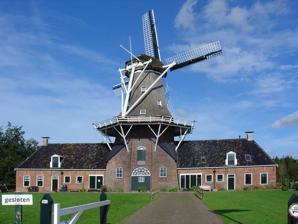
Building: Woldzigt, Roderwolde
Country: Netherlands
Year built: 1852
Woldzigt, Roderwolde Woldzigt , September 2009 Origin Mill name Woldzigt Mill location Hoofdstraat 38, 9315 PC, Roderwolde Coordinates 53°10′14″N 6°28′46″E / 53.17056°N 6.47944°E / 53.17056; 6.47944 Operator(s) Gemeente Noordenveld Year built 1852 Information Purpose Grain mill and oil mill Type Smock mill Storeys Three-storey smock Base storeys Four-storey base Smock sides Eight sides No. of sails Four sails Type of sails Common sails Windshaft Cast iron Winding Tailpole and winch Auxiliary power Petrol engine , later a steam engine No. of pairs of millstones Two pairs Size of millstones 1.60 metres (5 ft 3 in) diameter. also a pair of edge runner stones 1.80 metres (5 ft 11 in) diameter Woldzigt ( Drèents for 'view of the woods') is a smock mill in Roderwolde , Drenthe , the Netherlands . The mill has two functions; a grain mill and an oil mill. It was built in 1852 and is listed as a Rijksmonument , number 32541. History Woldzigt was built in 1852 for S J Datema and E F Aukema. It was built as a grain mill and oil mill combined. The oil mill was used to crush linseed to produce linseed oil and rapeseed to produce rapeseed oil. The season for oil milling ran from September until May. Throughout the year the mill also functioned as a grain mill. In 1902, the mill was sold to Jan Rietema of Leens . A Deutz petrol engine was installed in that year as auxiliary power. In 1906, the petrol engine was replaced by a steam engine. Rietema worked the mill until 1919 when he left to take the oil mill Tjamsweer at Appingedam , Groningen . The steam engine was removed at that date. The mill was then sold to the coöperatieve olieslagerij en korenmalerij Woldzigt G.A. It was worked by Jan Faber who had been employed at the mill since 1912. During this time the mill was used to produce cattle food and artificial fertiliser . In 1941, the mill ceased to produce oil. The mill was sold to the Coöperatieve Zuivelfabriek Roden-Zevenhuizen in 1945. Jan Faber died in 1946. The mill was then worked by Frederick van der Velde, who had been employed at the mill since 1925. The mill was producing 5,600 kilograms (880 st) of wheatflour per day. Grain milling ended in 1951. In 1970, the mill was sold to the Gemeente Roden . The Stichting olie- en korenmolen Woldzigt (English: Oil and grain mill Woldzigt Society ) was formed. The mill was completely restored in 1976. Description For an explanation of the various items of machinery, see Mill machinery . Woldzigt is what the Dutch describe as an "achtkante stellingmolen". It is a three-storey smock mill on a four-storey brick base. The stage is at third-floor level, 10.00 metres (32 ft 10 in) above ground level. The smock and cap are thatched . The mill is winded by a tailpole and winch. The four Common sails, which have a span of 22.00 metres (72 ft 2 in), are carried in a cast-iron windshaft , which was cast by Koning in 1904. The windshaft also carries the brake wheel , which has 72 cogs. The brake wheel drives the wallower (48 cogs) at the top of the upright shaft . At the bottom of the upright shaft the great spur wheel , which has 103 cogs, drives the 1.60 metres (5 ft 3 in) diameter  French Burr millstones via a lantern pinion stone nut which has 24 staves. The 1.80 metres (5 ft 11 in) diameter edge runner stones and the stamp mills are driven by lantern pinion stone nuts of 26 and 27 staves. Millers S J Datema 1852-1902 E F Aukema 1852-1902 Jan Rietema 1902-19 Jan Faber 1912-46 Frederick van der Velde 1925-51 Public access Foundation stone Woldzigt is open all year round on the first Saturday in the month from 13:30 to 17:00. From May to September, the mill is open Wednesdays to Saturdays from 13:30 to 17:00. References